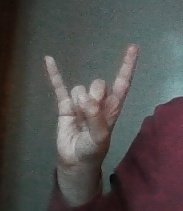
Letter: la